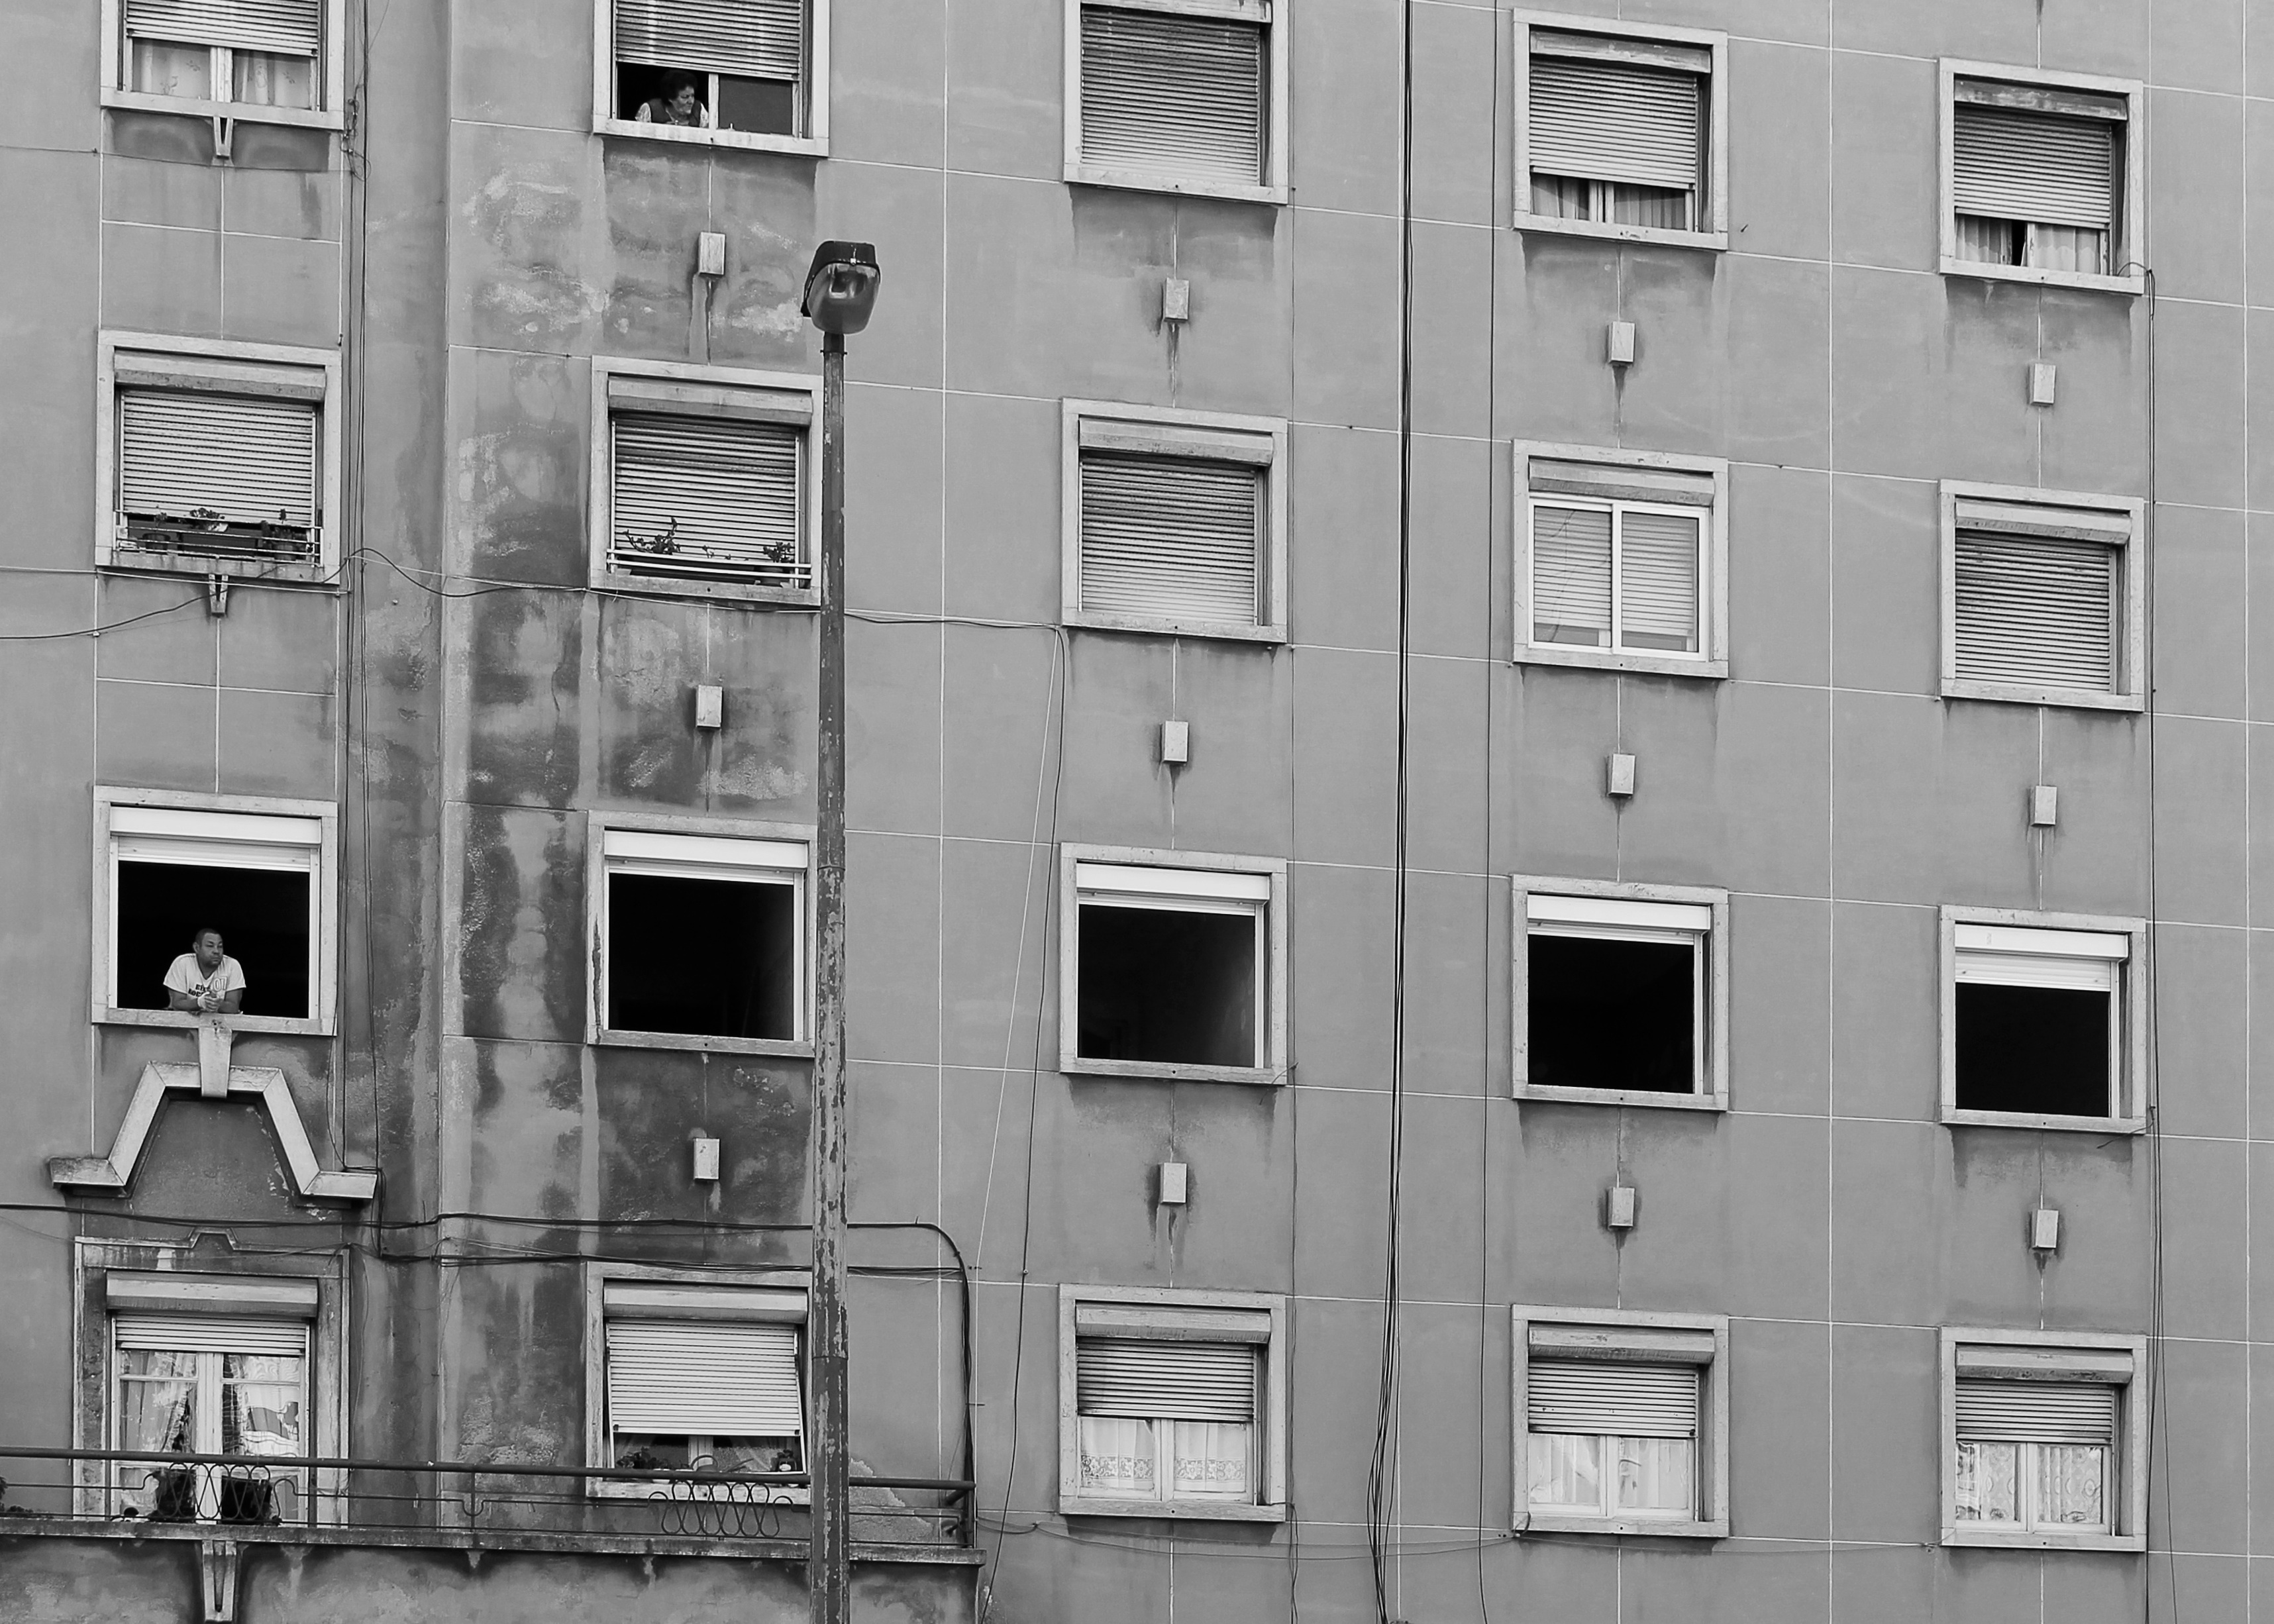
black and white, architecture, road, white, street, house, window, wall, facade, black, monochrome, door, interior design, infrastructure, shape, urban area, monochrome photography